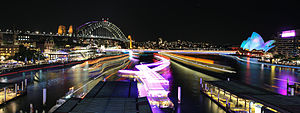
Sydney / Kultur / Underholdning
Sydney Harbour Bridge og Sydney Opera House oplyst i 2015 under lysfestivalen Vivid Sydney.
"Sydney er Australiens største by og hovedstad i delstaten New South Wales. Den ligger på Australiens østkyst, omgiver Port Jackson, verdens største naturlige havn, og breder sig ud mod Blue Mountains i vest. Beboerne i Sydney kaldes for ""Sydneysiders"". Sydney er landets andet officielle sæde og residens for Australiens generalguvernør, Australiens premierminister og Australiens kabinet.